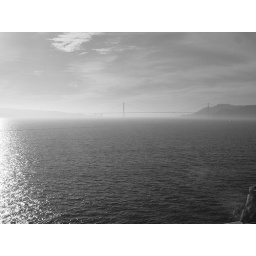
Pic of the San Francisco Bridge standing at Alcatraz shot in black and white